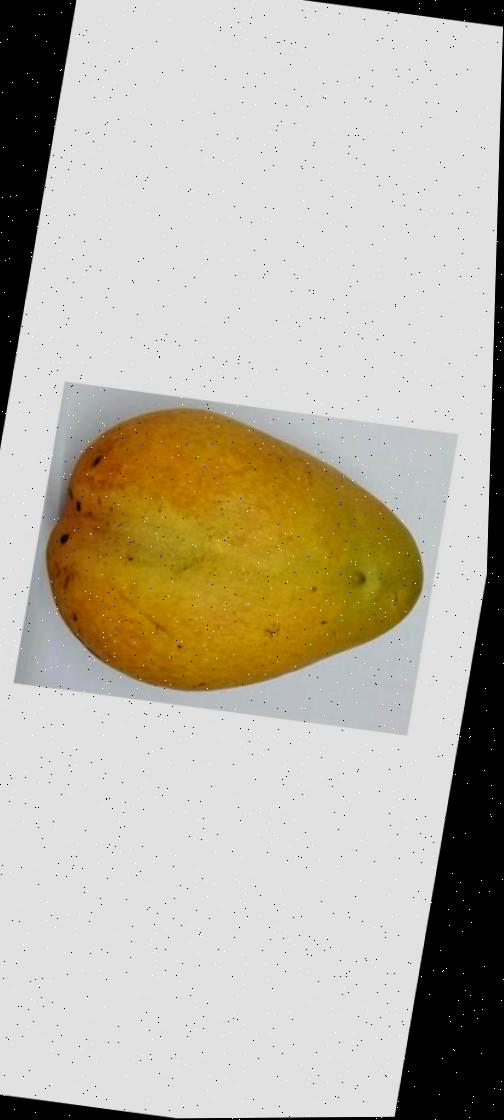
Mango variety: Bari-11